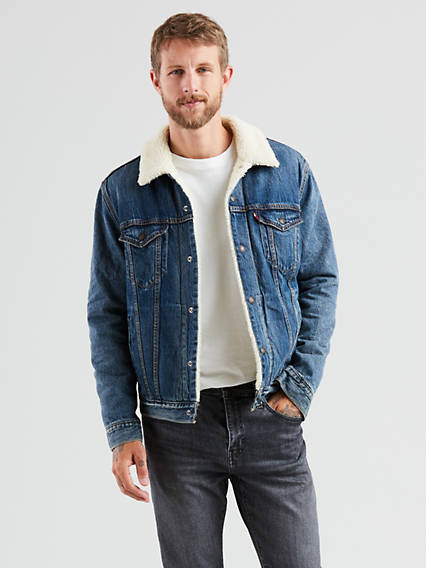
Gender: men